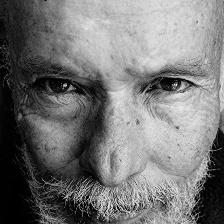
Label: faces